Mike Robinson (designer)

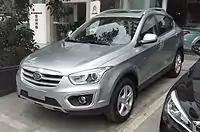
FAW Besturn X80

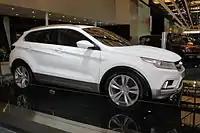
BAIC C51X

In 2013, Robinson designed the Aston Martin Jet 2+2, a "one-off" prototype, ordered directly by a private British client. The car started as an Aston Martin Rapide, then was transformed into a Shooting brake. The interior was modified according to the requests of the private client, adding a mobile platform to make better use of the rear compartment.